San José Festival

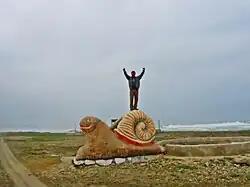
Tourist in San Jose Festival

During San Jose festival at middle March there is a peruvian paso competition. Trujillo is known and considered as the "Cradle of the typical Peruvian Paso Horse" as well as the "Capital of Culture of Peru" so as the "Capital of the Marinera" dance and as the "city of the everlasting spring".